Conquest of the Desert

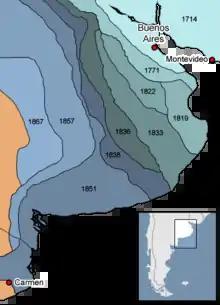
Map of the advance of the Argentina frontier until the establishment of zanja de Alsina.

In 1875, Adolfo Alsina, Minister of War for President Nicolás Avellaneda, presented the government with a plan which he later described as having the goal "to populate the desert, and not to destroy the natives."